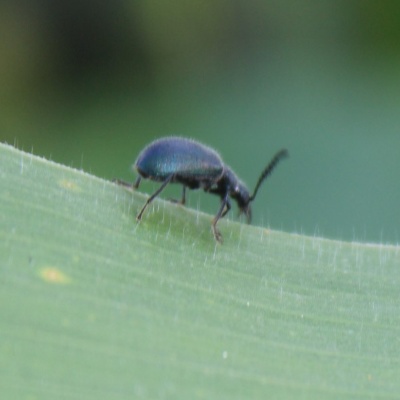
Crop: Maize
Condition: leaf beetle